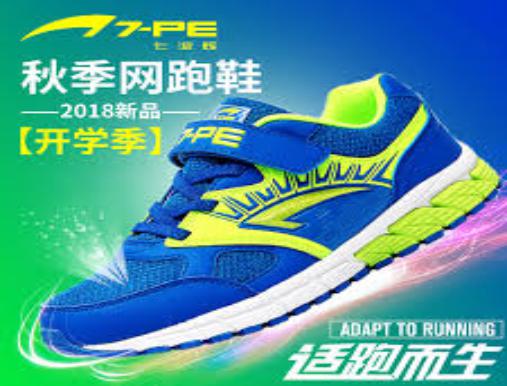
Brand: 7-PE
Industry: Clothes